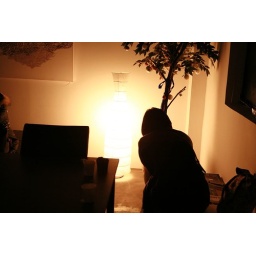
pick up a book under the tree